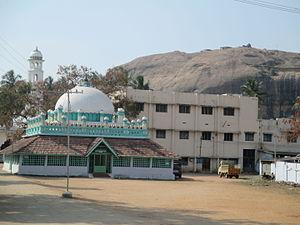
La mosquée Grande mosquée de Begumpur, construite en 1766, est une plus célèbres mosquées d'Dindigul, au Tamil Nadu, en Inde.